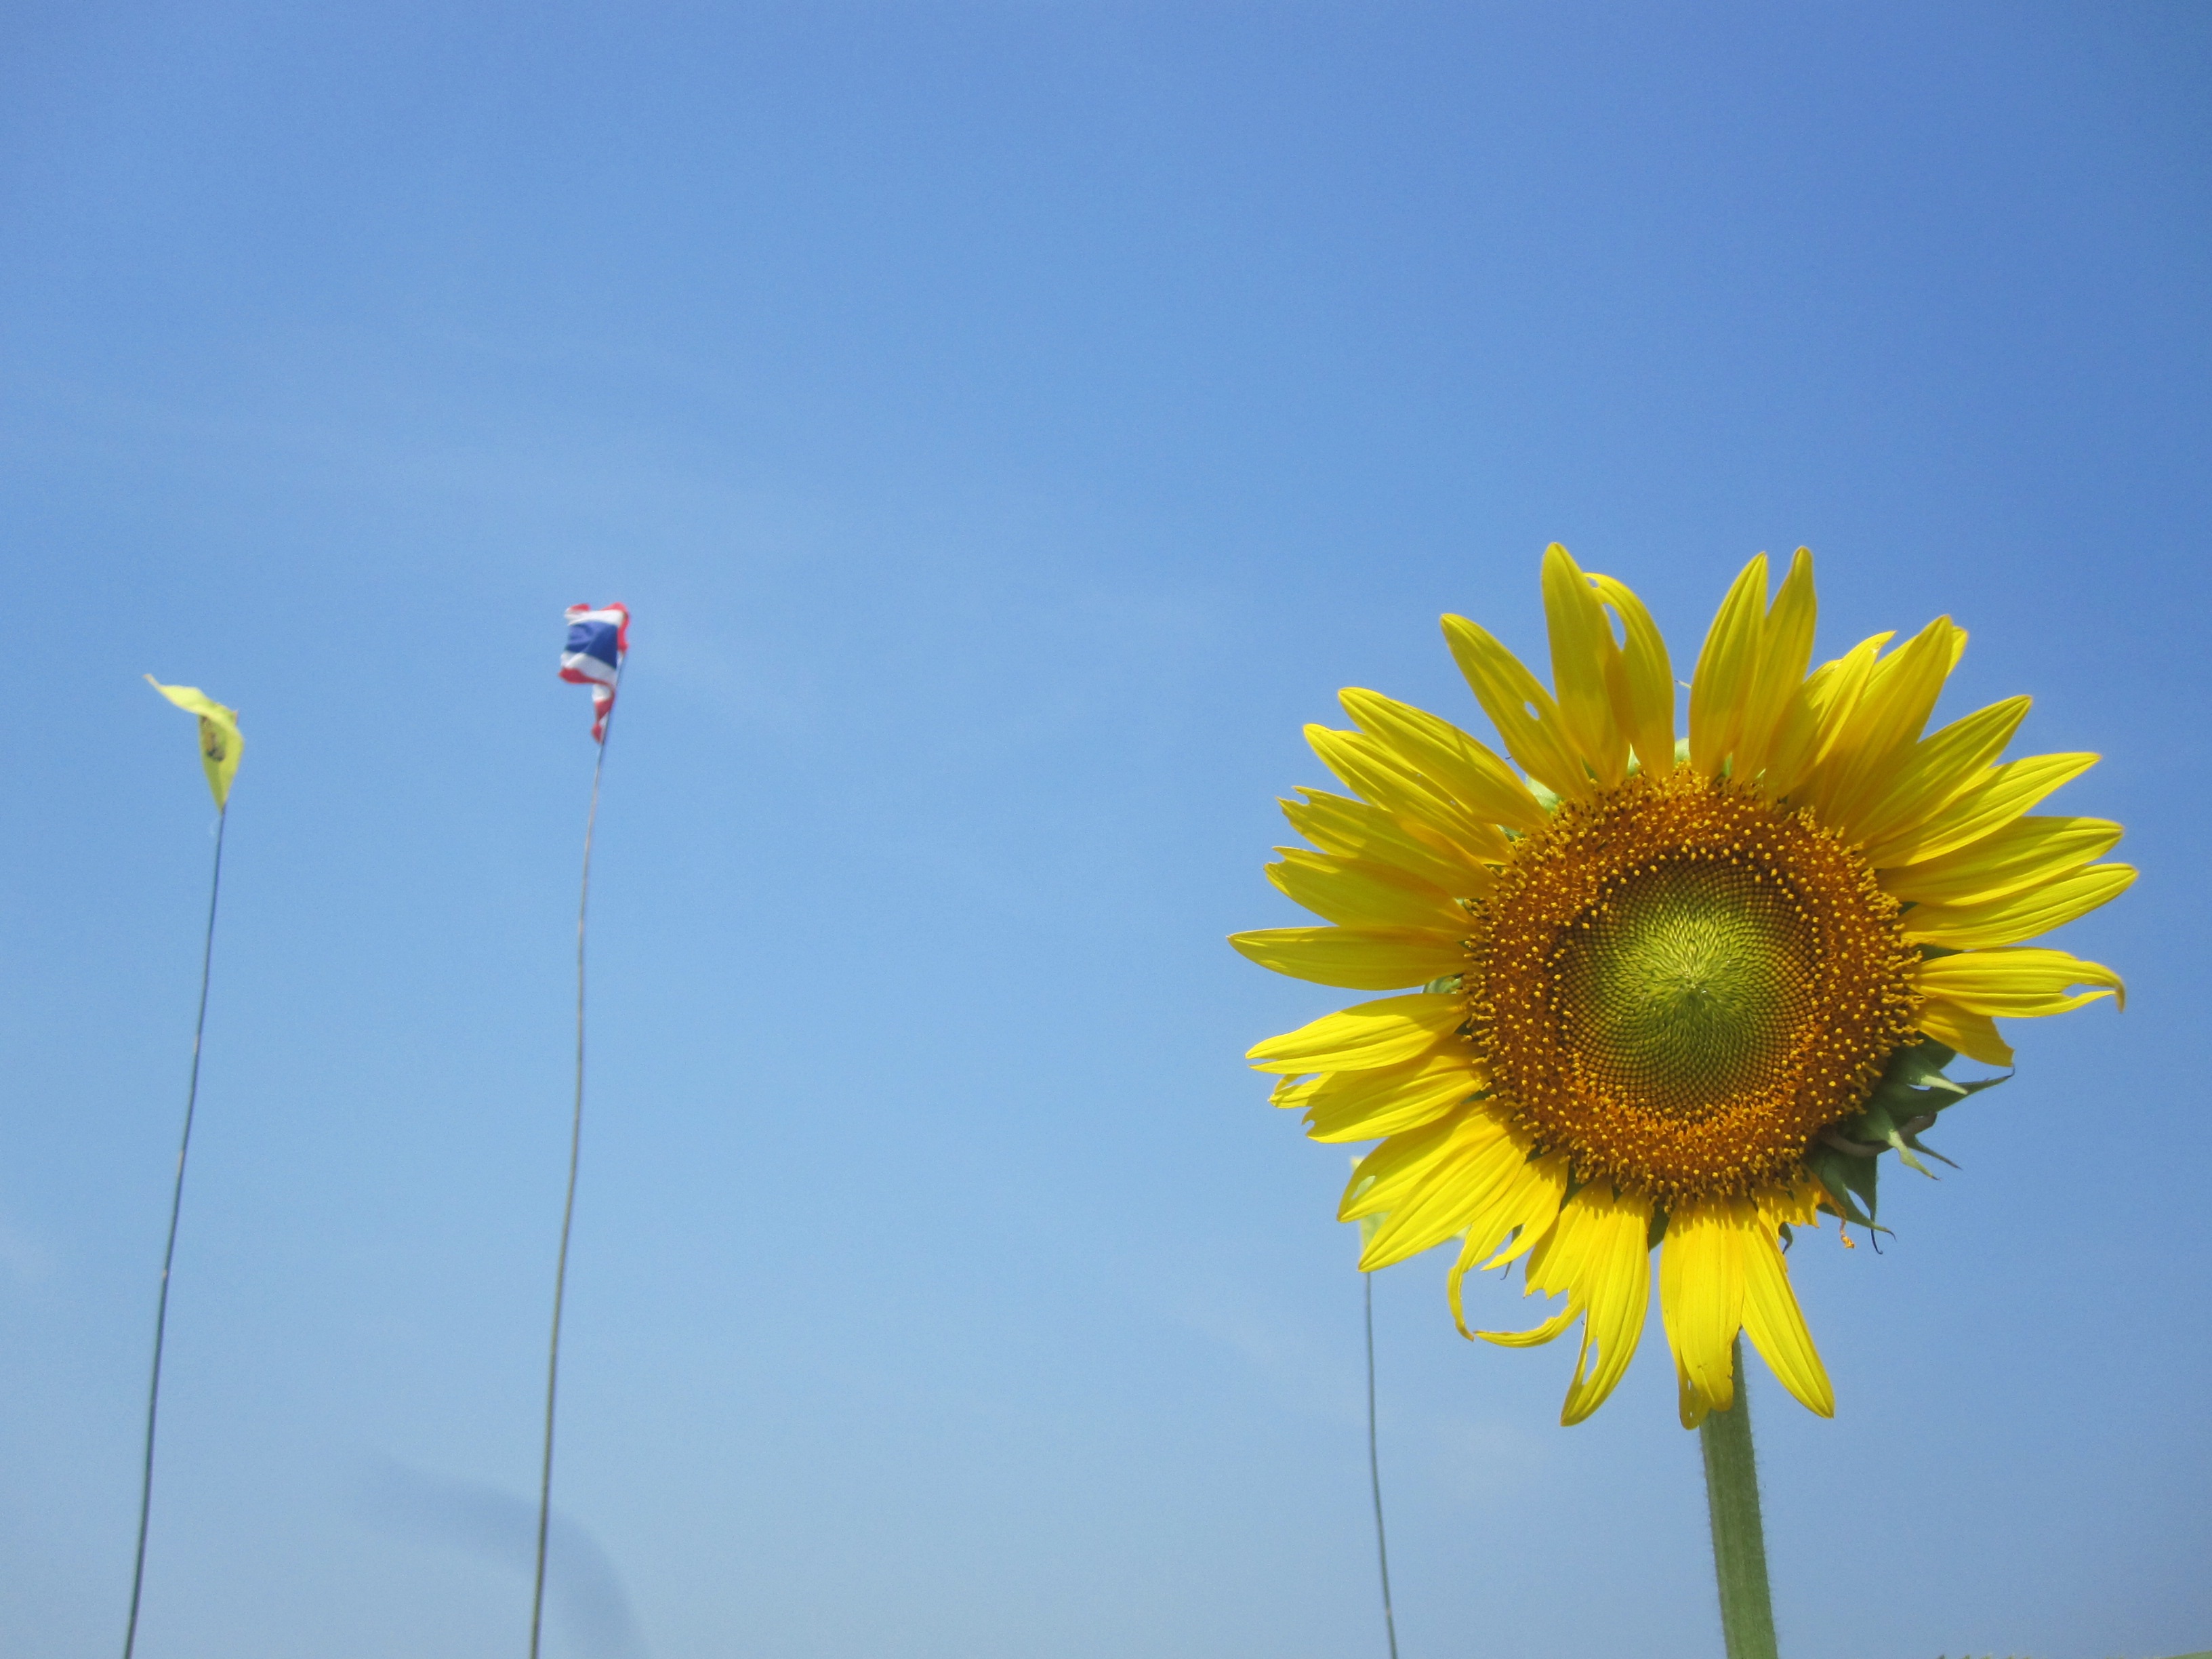
plant, sky, field, flower, yellow, sunflower, flowering plant, daisy family, plant stem, land plant